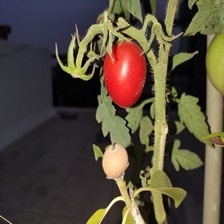
Label: tomato